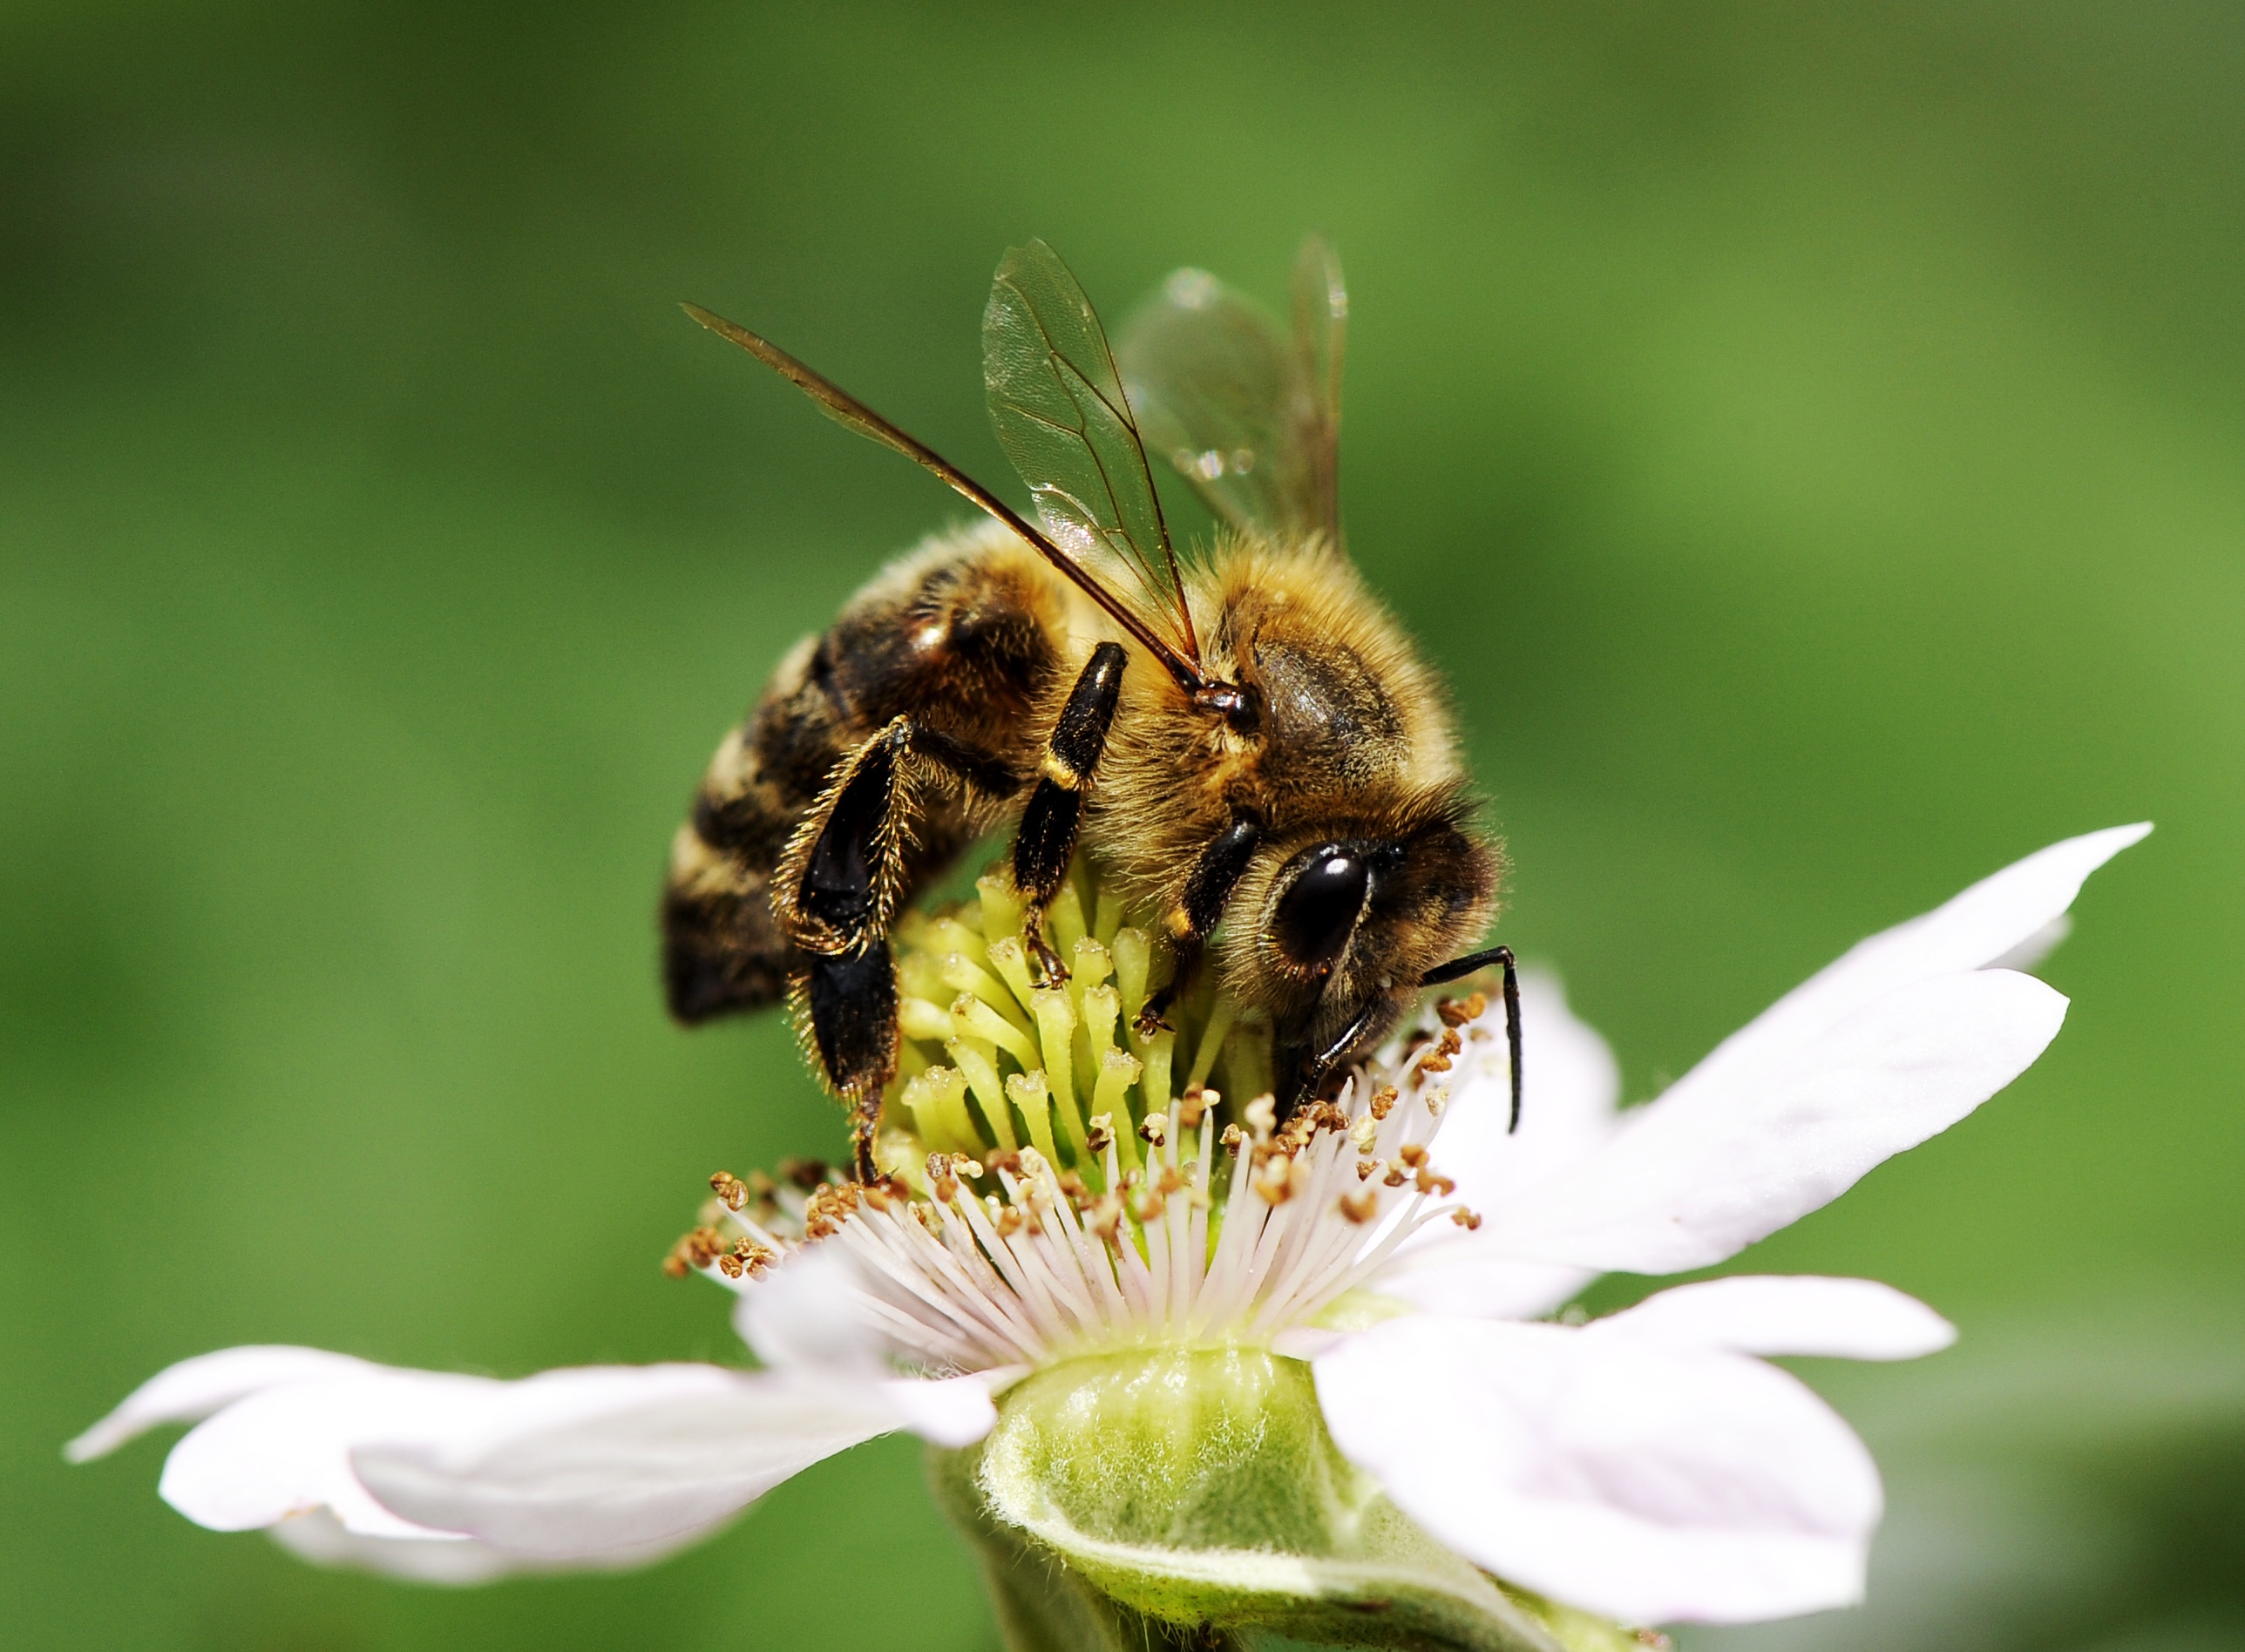
nature, blossom, plant, photography, flower, bloom, honey, pollen, pollination, spring, insect, macro, close, flora, fauna, invertebrate, close up, bee, bumblebee, nectar, macro photography, arthropod, honey bee, pollinator, membrane winged insect